Sousaphone

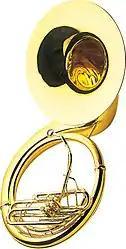
A sousaphone.

The sousaphone is a brass musical instrument in the tuba family. Created around 1893 by J. W. Pepper at the direction of American bandleader John Philip Sousa (after whom the instrument was then named), it was designed to be easier to play than the concert tuba while standing or marching, as well as to carry the sound of the instrument above the heads of the band. Like the tuba, sound is produced by moving air past the lips, causing them to vibrate or "buzz" into a large cupped mouthpiece. Unlike the tuba, the instrument is bent in a circle to fit around the body of the musician; it ends in a large, flaring bell that is pointed forward, projecting the sound ahead of the player. Because of the ease of carrying and the direction of sound, it is widely employed in marching bands, as well as various other musical genres. Sousaphones were originally made of brass. Beginning in the mid-20th century, some sousaphones have also been made of lighter materials, such as fiberglass and plastic.